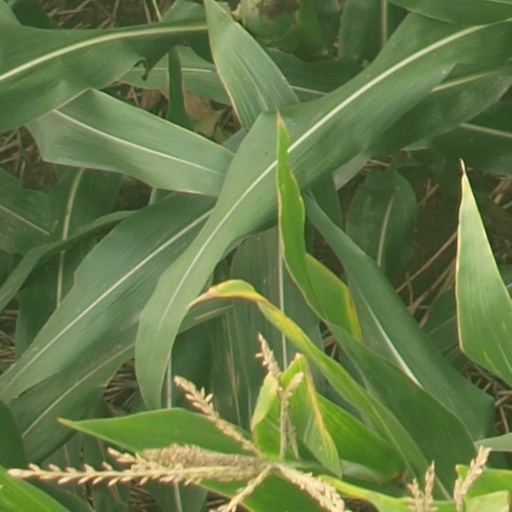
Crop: maize; corn